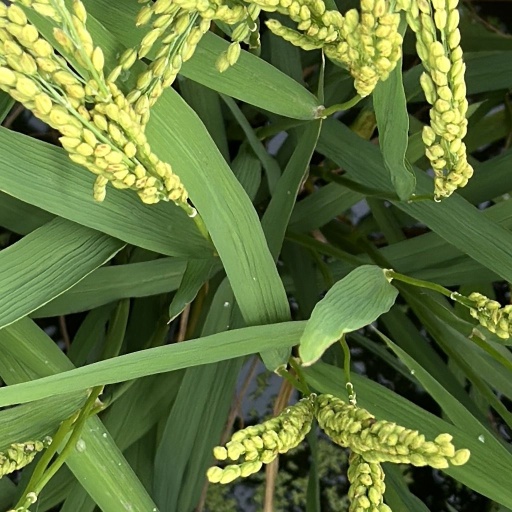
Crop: rice